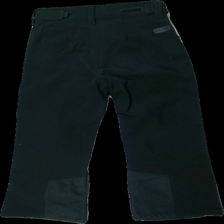
View: back
Type: Outerwear
Category: Children
Brand: Mywear (Ica)
Colors: Black
Material: 80% polyester, 20% elastane
Cut: Regular
Size: 140
Season: All
Price range: 50-100
Recommended usage: Reuse